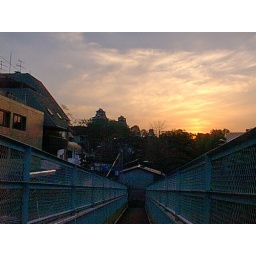
Kumamoto, Japan street crossing at sunset. Looking back at the castle on the hill in March 2000